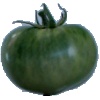
Label: Tomato not Ripened 1